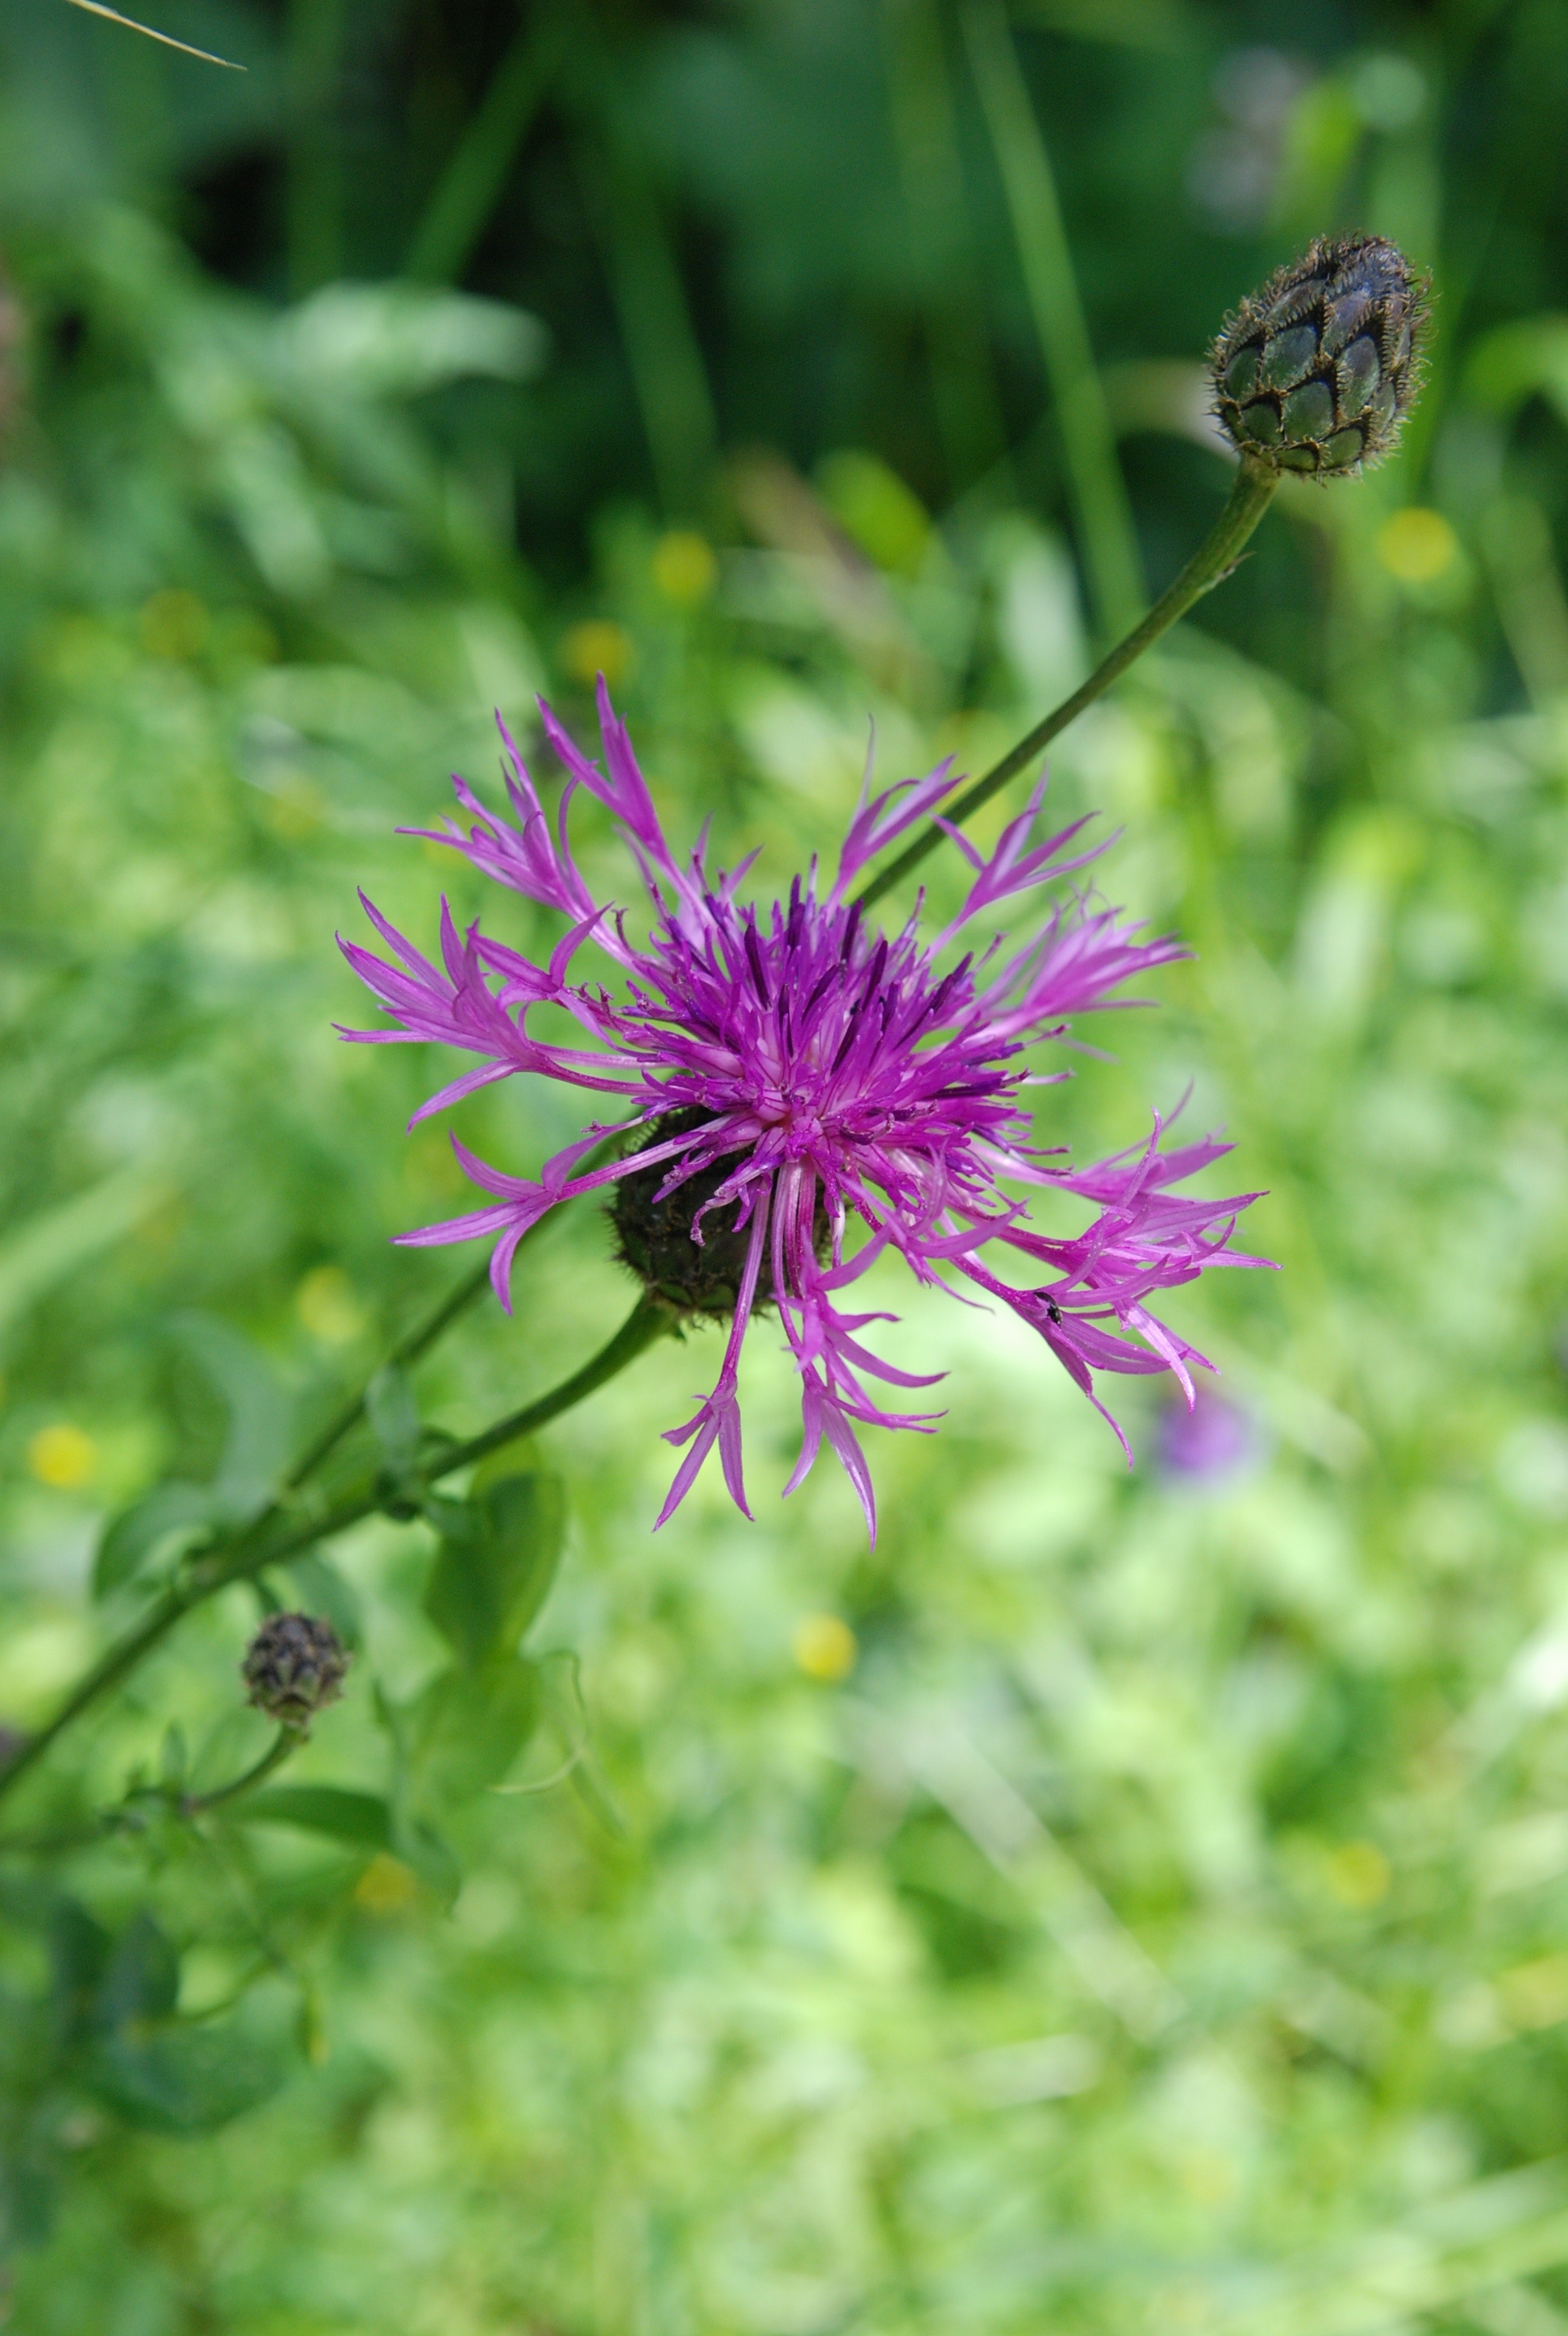
nature, plant, meadow, prairie, flower, herb, produce, botany, flora, wildflower, purple flowers, violet, macro photography, flowering plant, daisy family, fleurs des champs, land plant